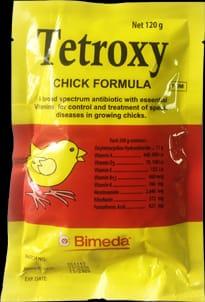
Dawa ya wanyama wafugao, ikiwa imechorwa kifaranga pamoja na maelezo ya matumizi ya dawa hiyo kwa ajili ya mifugo, ili kuhakikisha afya bora katika wanyama wao.